Beta-ketoacyl-ACP synthase

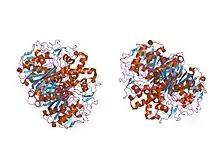
the crystal structure of beta-ketoacyl-[acyl carrier protein] synthase ii from streptococcus pneumoniae, triclinic form

In molecular biology, Beta-ketoacyl-ACP synthase , is an enzyme involved in fatty acid synthesis. It typically uses malonyl-CoA as a carbon source to elongate ACP-bound acyl species, resulting in the formation of ACP-bound β-ketoacyl species such as acetoacetyl-ACP.